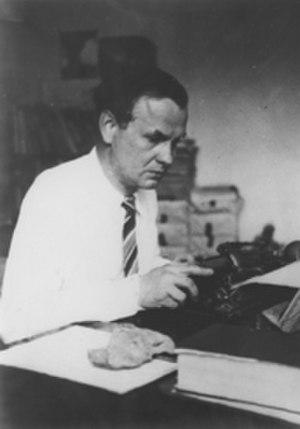
Gustav Regler était un écrivain et journaliste allemand. Communiste, il quitte l'Allemagne en 1933, lors de l'arrivée de Hitler au pouvoir.